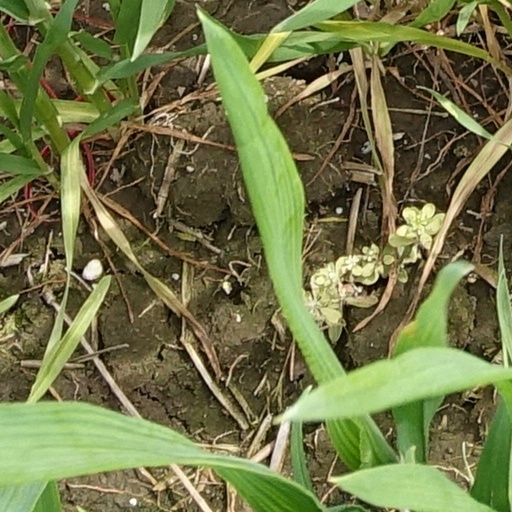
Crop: wheat